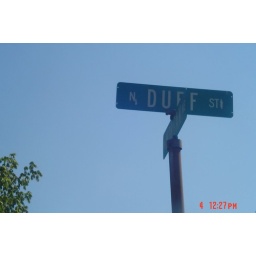
A sign below my house on the corner. Going to use it as a header for a design